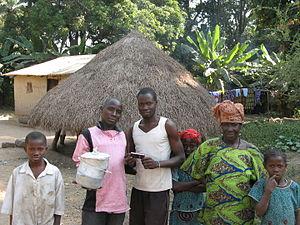
Une famille d'un village sur les contreforts du Fouta Dialon (Guinée Conakry) This is an image of Cultural Fashion or Adornment from Guinea
La Guinée, en forme longue la république de Guinée, est un pays d’Afrique de l'Ouest. Riche en ressources naturelles, elle est surnommée le « château d'eau de l'Afrique » et possède le tiers des réserves mondiales de bauxite, elle est surnommée le « scandale géologique ». Elle prend son indépendance de la France le 2 octobre 1958, ce qui en fait le premier pays de l'Afrique française subsaharienne à le faire.